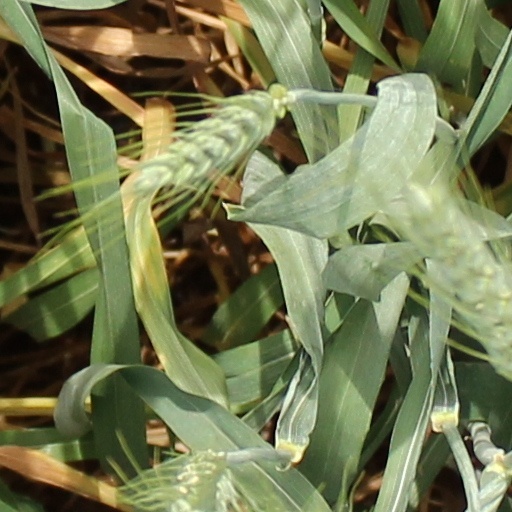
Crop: wheat